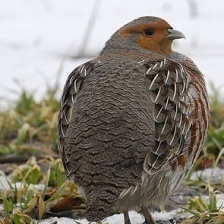
Species: GRAY PARTRIDGE
Scientific name: PERDIX PERDIX
ImageNet parent category: partridge